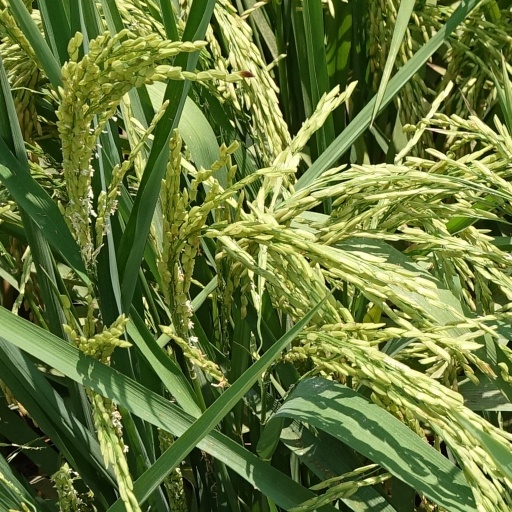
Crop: rice